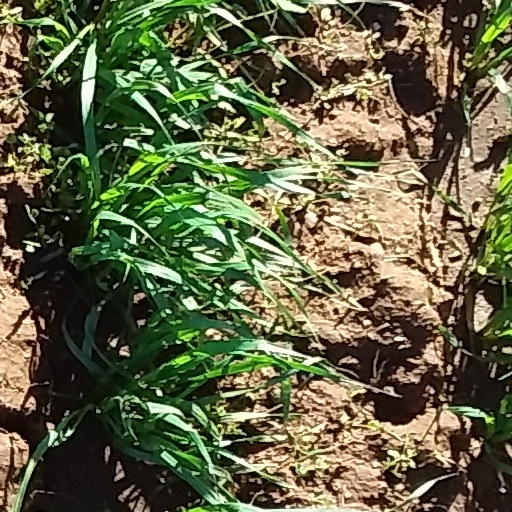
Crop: wheat